Elmgreen & Dragset

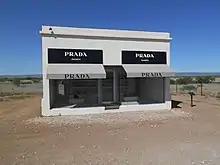
"Prada Marfa", 2005, in Marfa, Texas

In 2003, Elmgreen & Dragset won the German Government's competition for a memorial in Tiergarten park in Berlin, in memory of the gay victims of the Nazi regime, which was unveiled in May 2008.